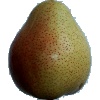
Label: Pear Forelle 1